The Princeton Review

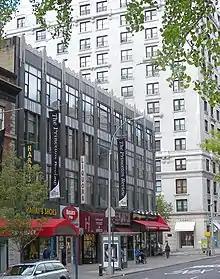
School on Broadway

The Princeton Review offers test preparation courses, tutoring services, and or guidebooks for various tests via the Princeton Review website: